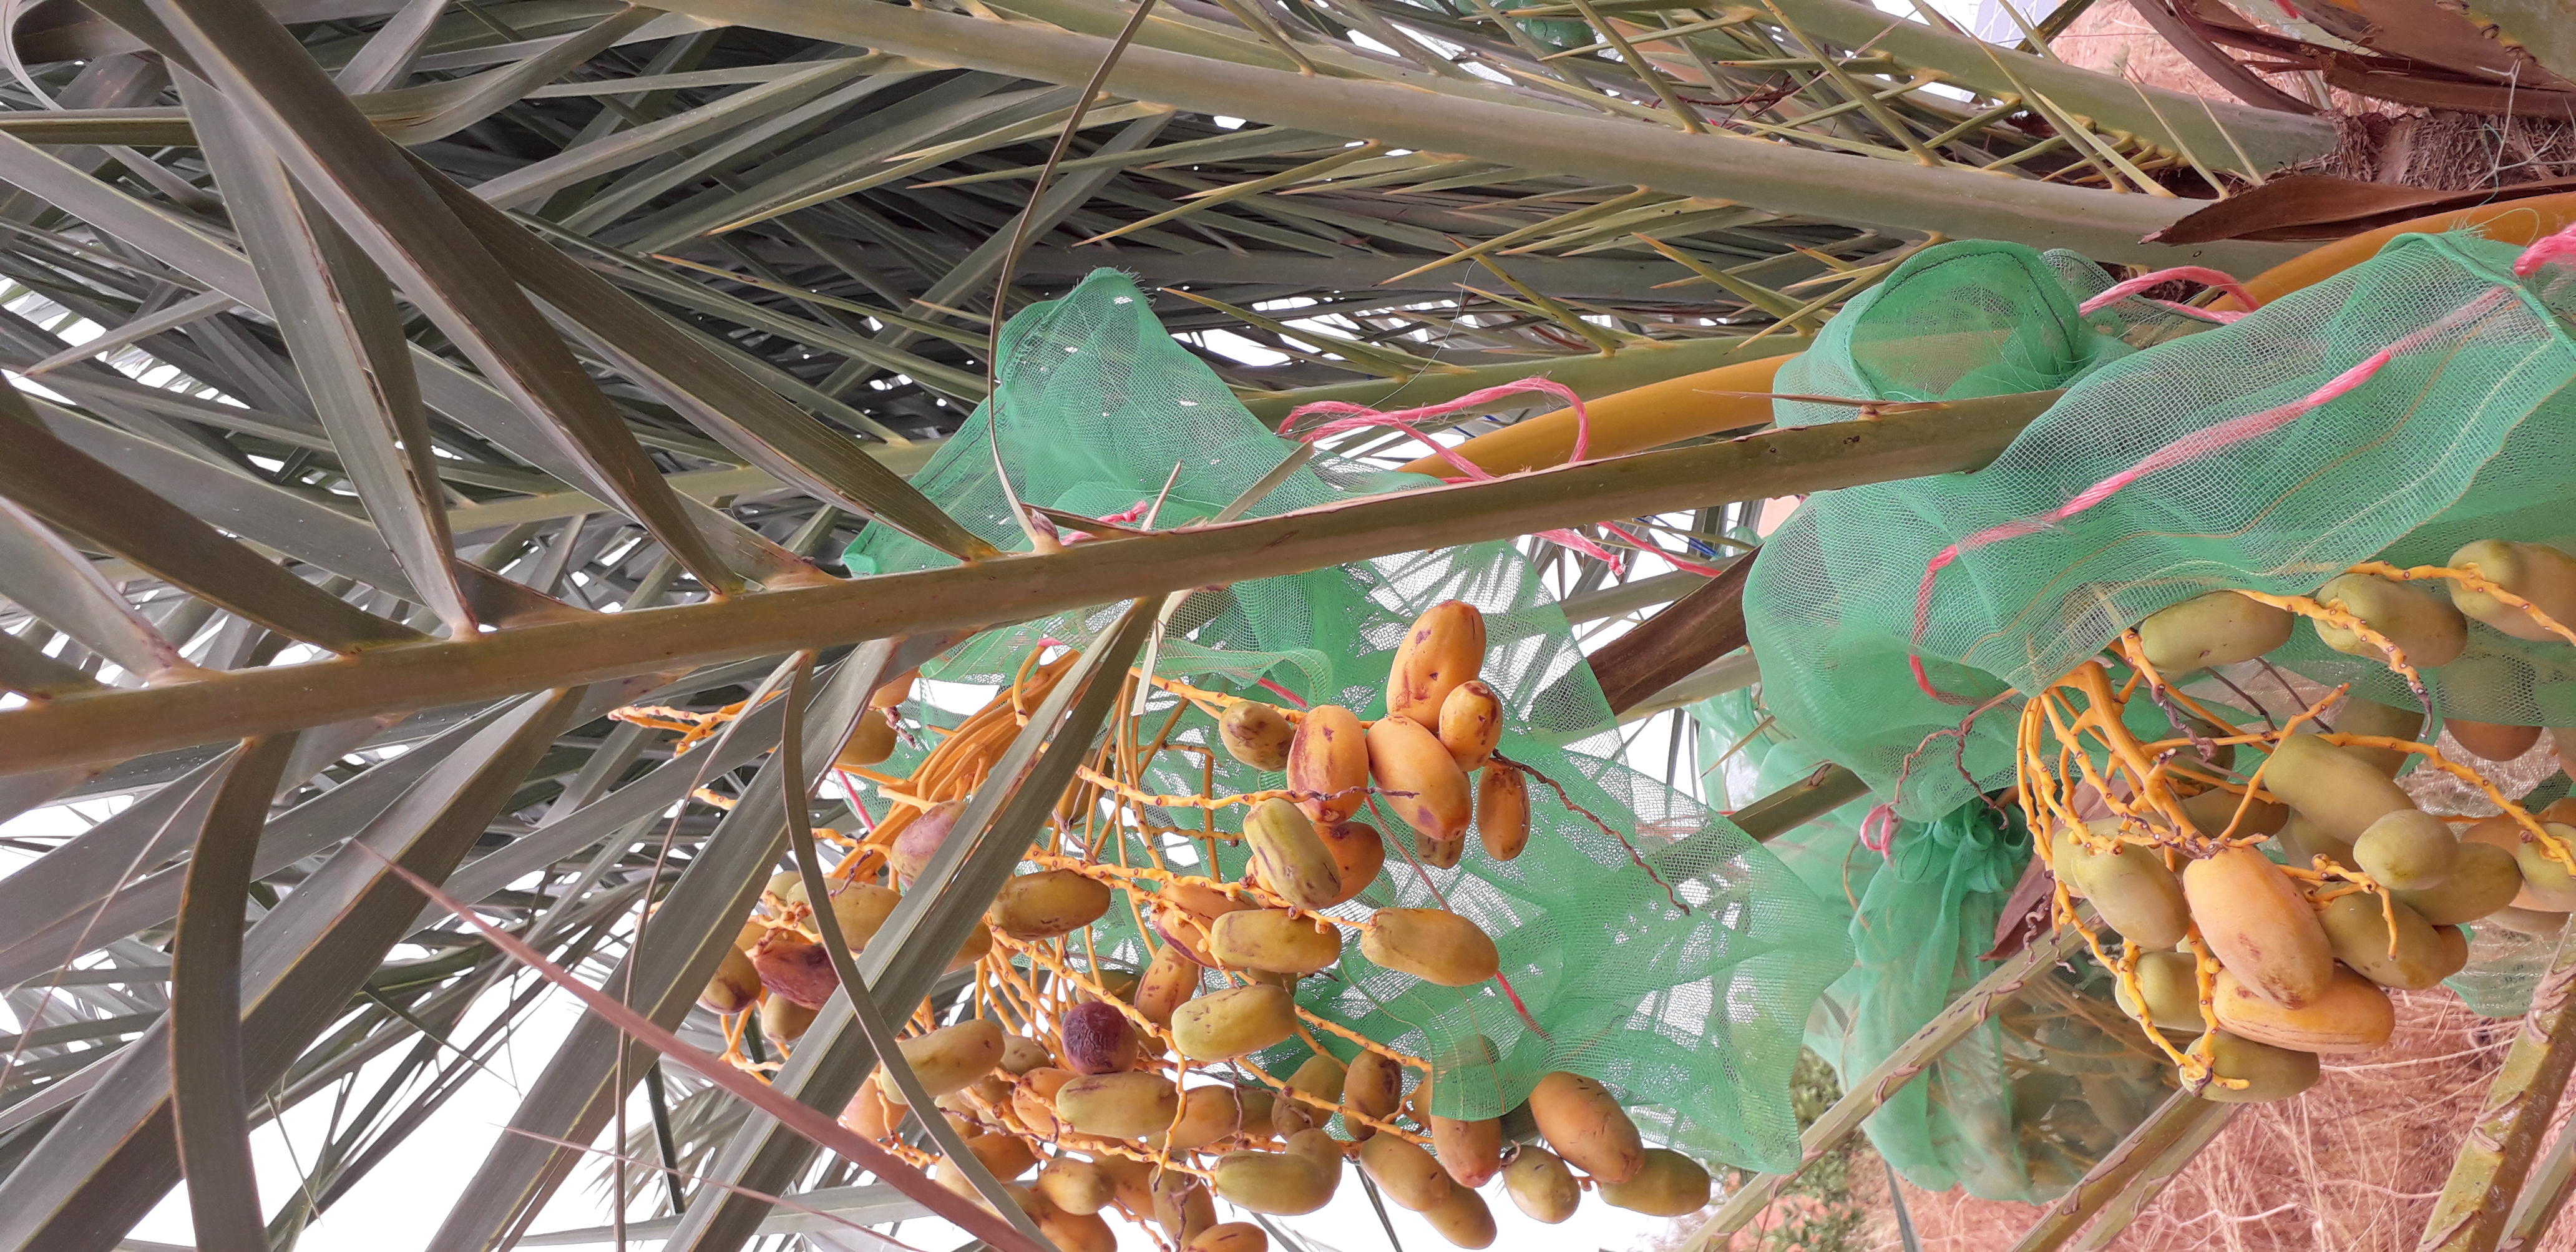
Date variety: Boumajhoul